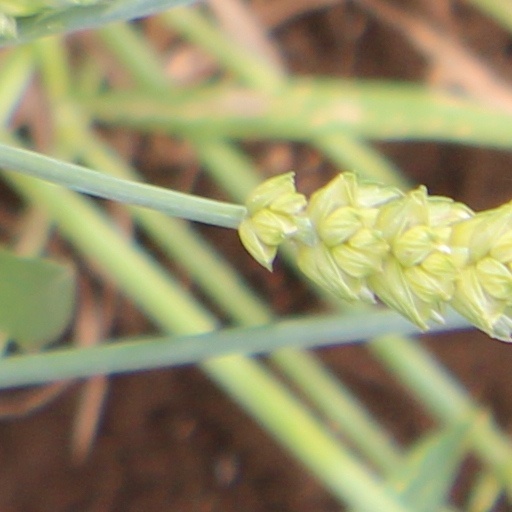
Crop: wheat